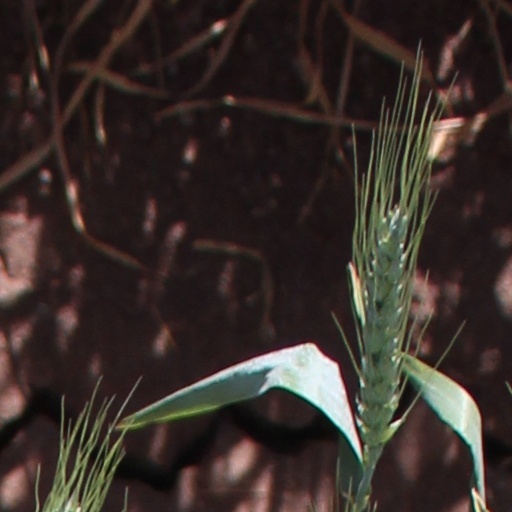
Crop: wheat